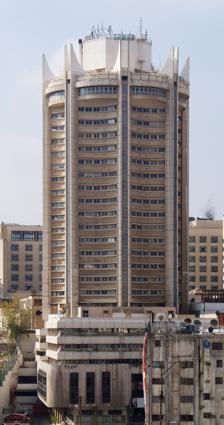
Building: Al Burj (Amman)
Country: Jordan
Year built: 1985
Skyscraper in Jordan Al Burj عمارة البرج Al Burj General information Type Commercial Location Amman , Jordan Coordinates 31°57′16″N 35°54′54″E / 31.954383°N 35.914976°E / 31.954383; 35.914976 Construction started 1979 Completed Completed in 1985 Technical details Floor count 22 floors Design and construction Main contractor Consorzio Trocon Percoco Al Burj is a 91-metre (299 ft) tall commercial tower, located in Amman , Jordan . It was designated as a historic building by the government of Jordan . Al Burj seen from a distance See also List of tallest buildings in Amman References